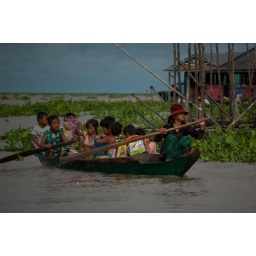
On the way to school, children in the stilt house fishing village on the Tonle Sap lake in Cambodia